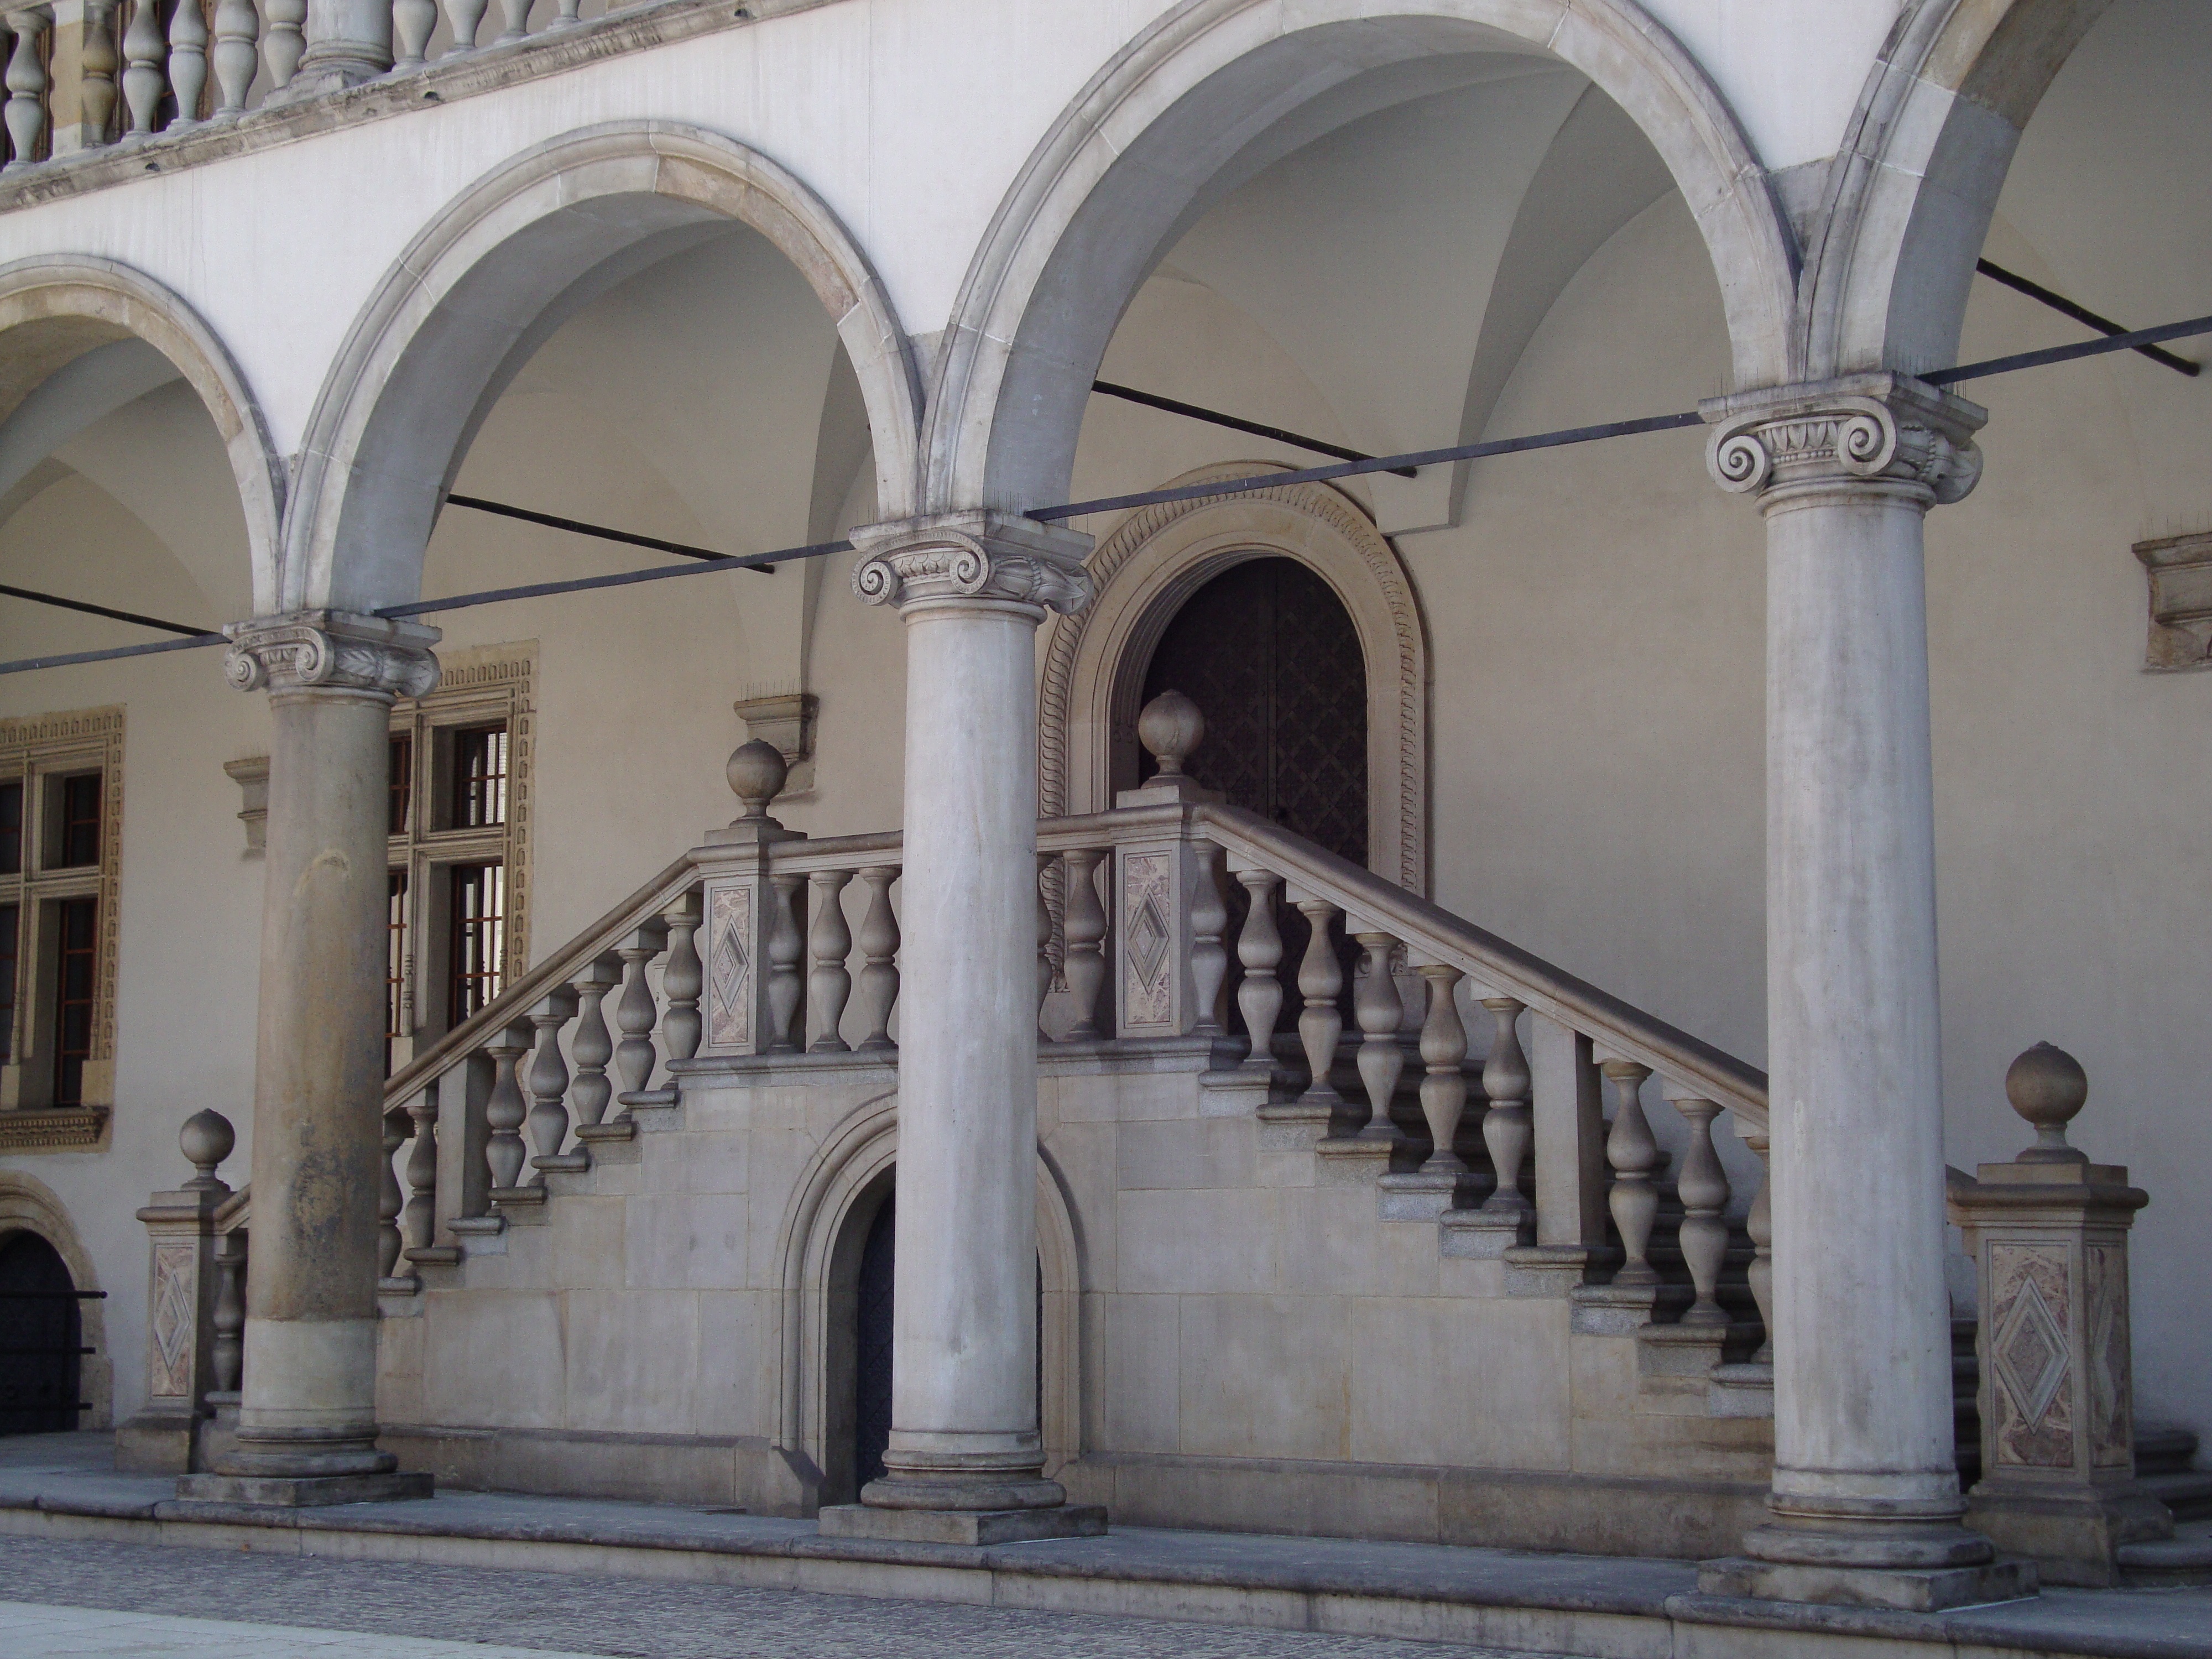
architecture, structure, building, palace, monument, arch, column, castle, facade, place of worship, courtyard, columns, monastery, synagogue, arcade, historical, the museum, ornaments, wawel, ancient history, baluster, ancient roman architecture